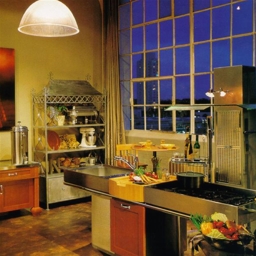
Room type: kitchen